Kitty Kiernan

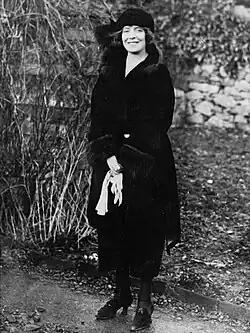
Kitty Kiernan

Catherine Brigid Cronin (26 January 1892 – 25 July 1945) was an Irish woman widely known as the fiancée of Irish revolutionary leader and Chairman of the Provisional Government, Michael Collins.